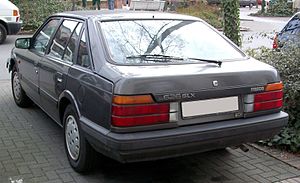
Mazda 626 / 626/Capella (GC, 1982−1987)
Mazda 626 var en personbilsmodel fra den japanske bilfabrikant Mazda, som var baseret på den japanske Mazda Capella.